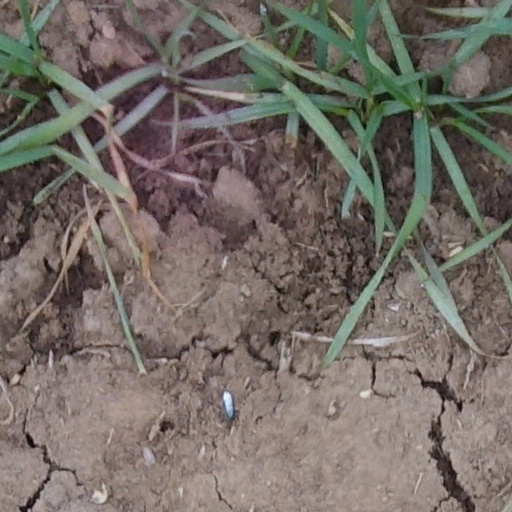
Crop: wheat